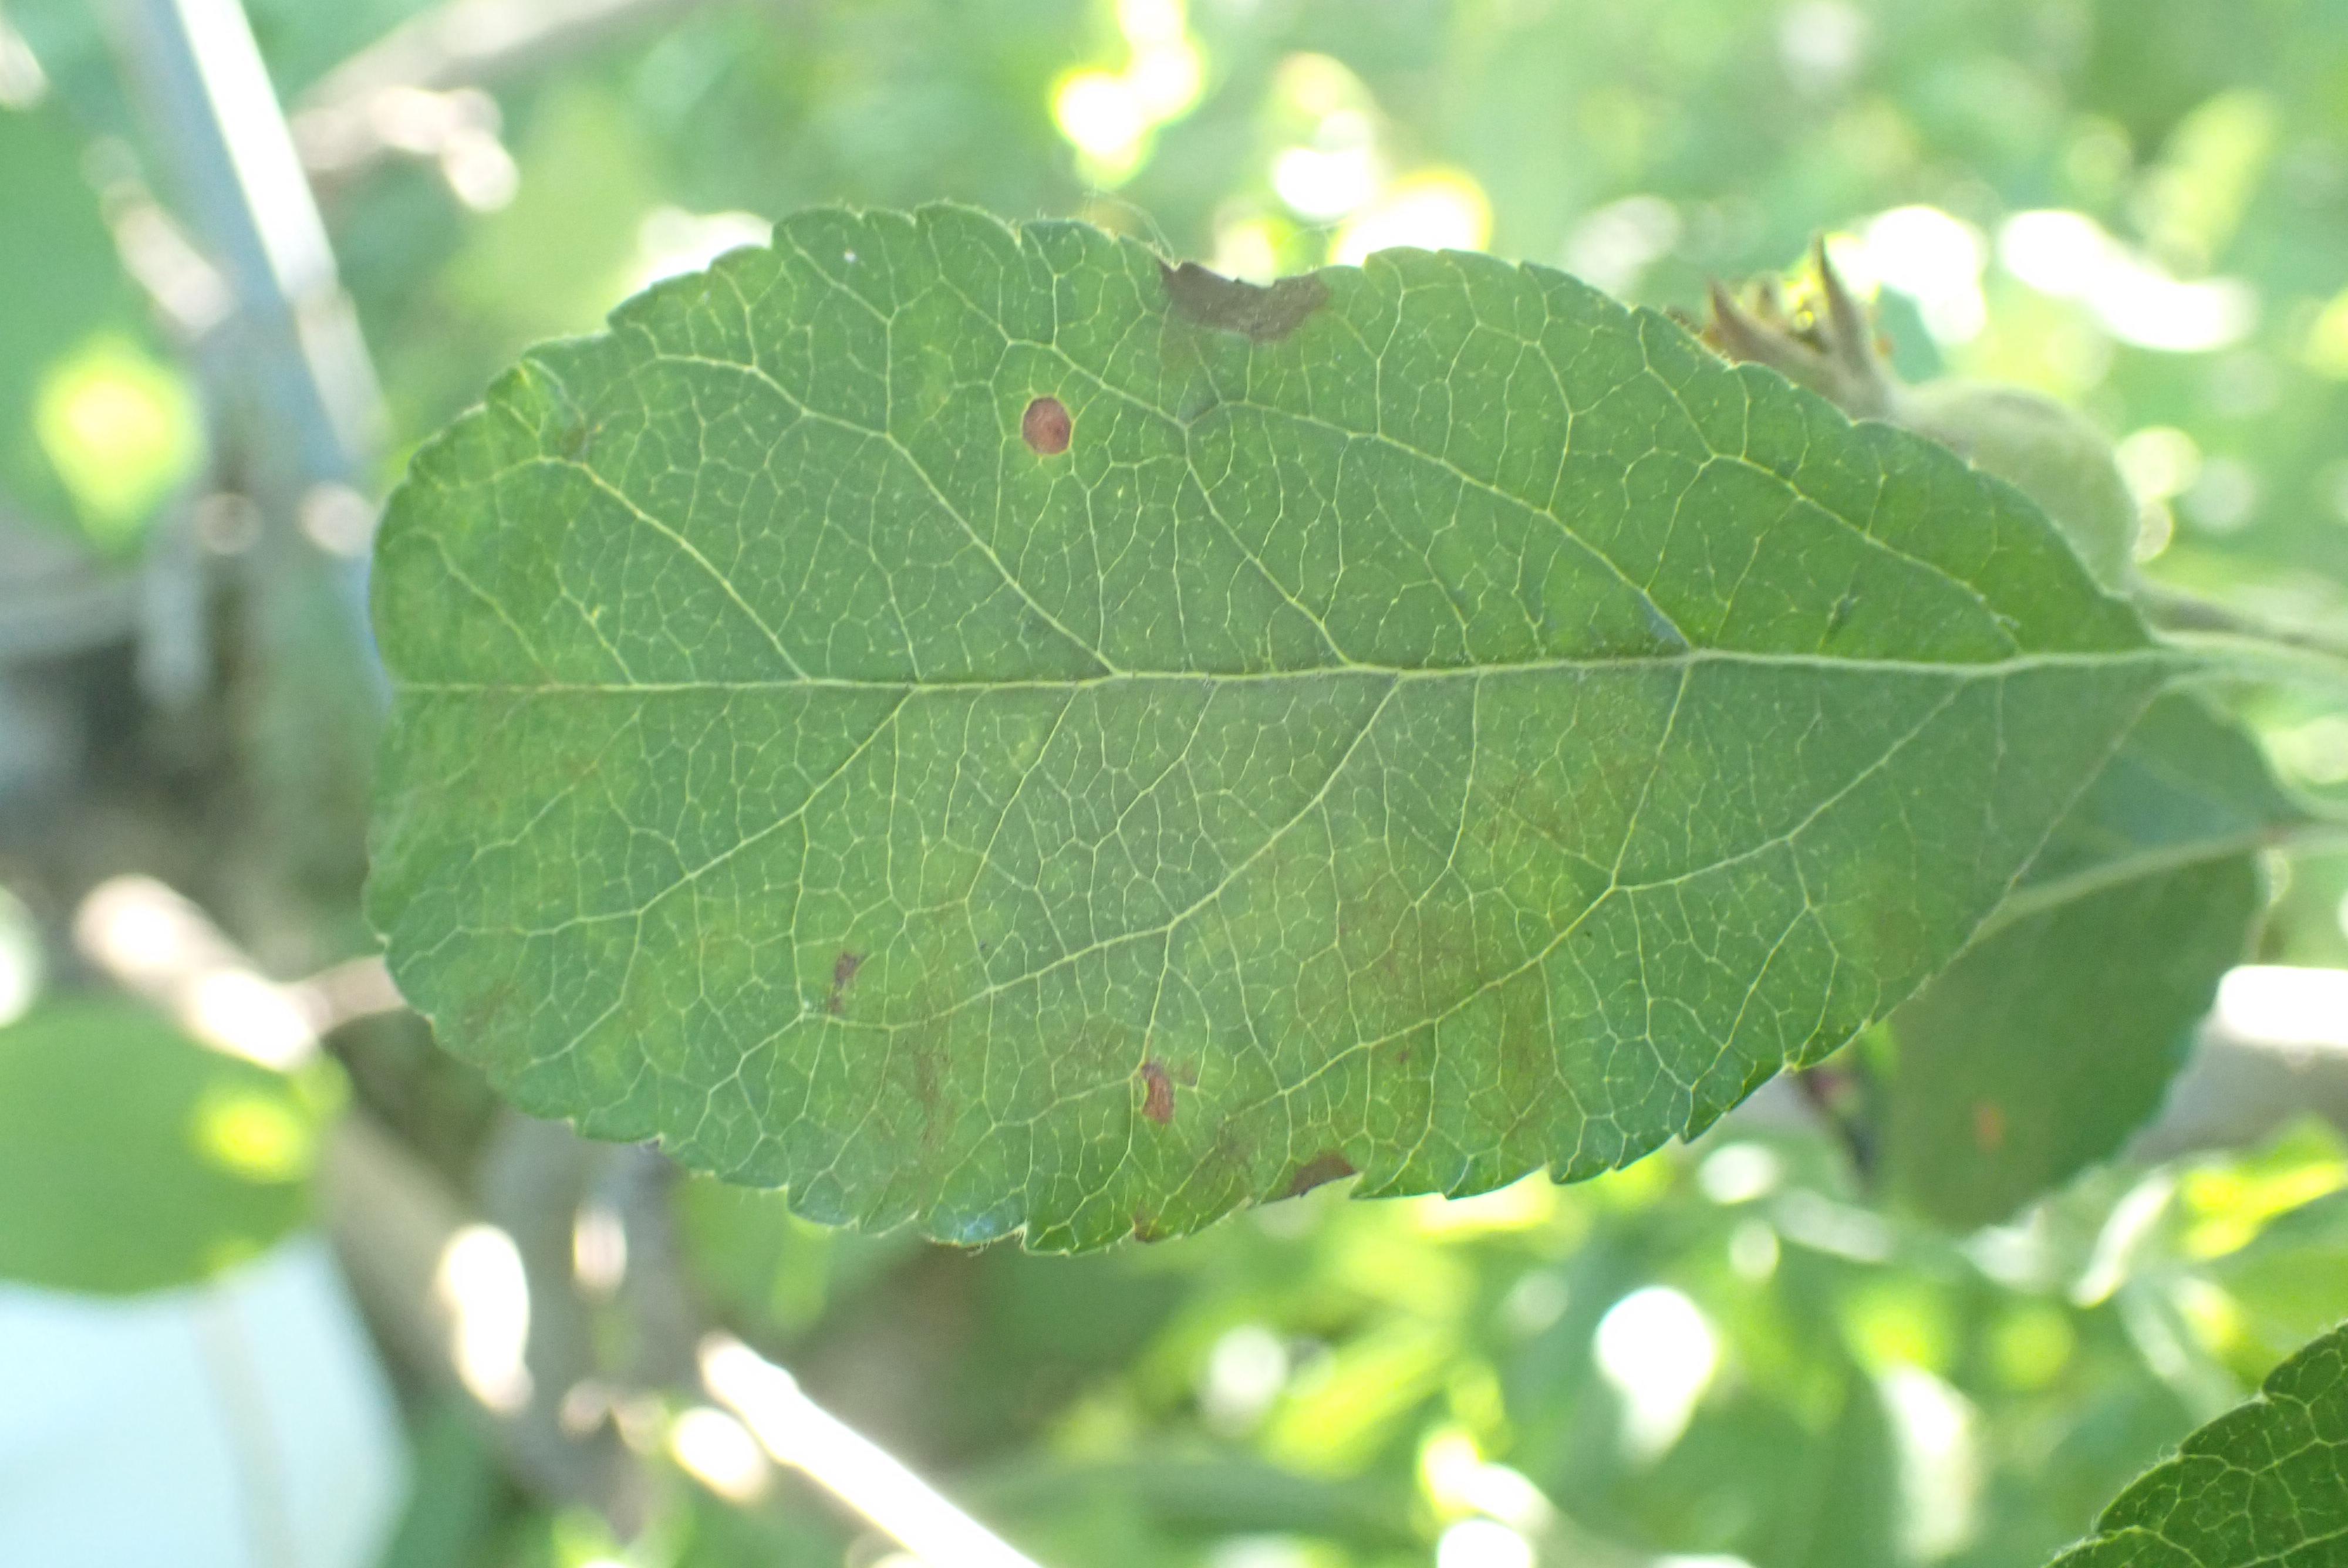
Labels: scab, frog_eye_leaf_spot